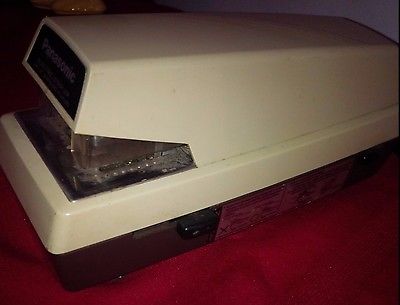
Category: stapler